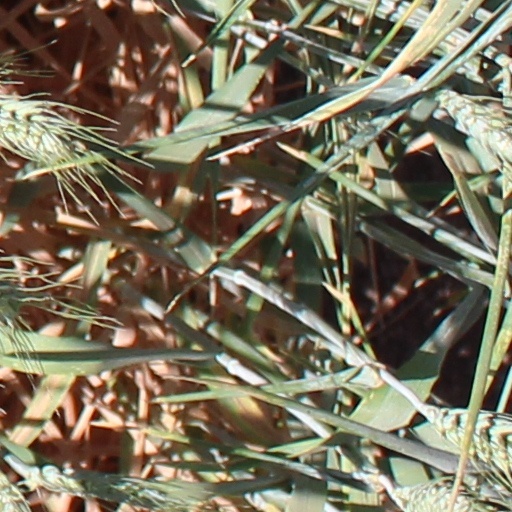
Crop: wheat